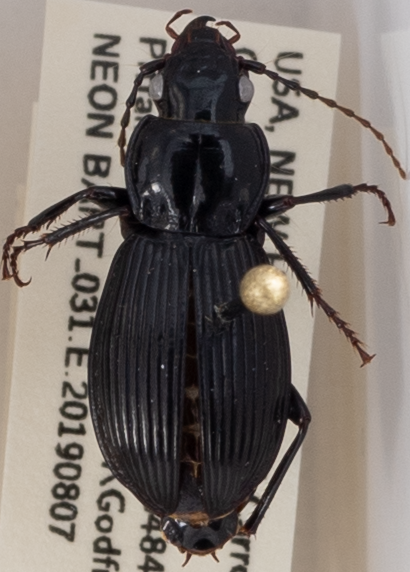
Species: Pterostichus coracinus
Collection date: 2019-08-07
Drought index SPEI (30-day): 0.264
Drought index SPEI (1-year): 1.13
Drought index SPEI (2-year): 0.88